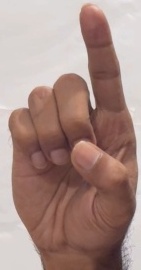
ASL sign: D